Ancient text corpora

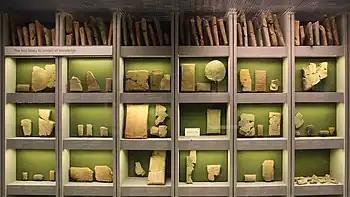
An exhibit of part of the Library of Ashurbanipal, one of the largest components of the Akkadian corpus

Ancient text corpora are the entire collection of texts from the period of ancient history, defined in this article as the period from the beginning of writing up to 300 AD. These corpora are important for the study of literature, history, linguistics, and other fields, and are a fundamental component of the world's cultural heritage.